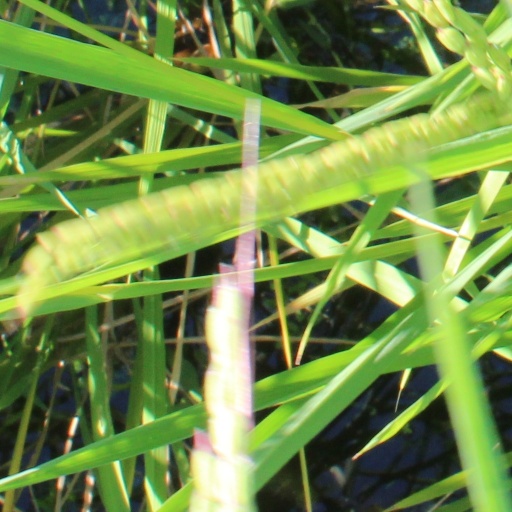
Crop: rice